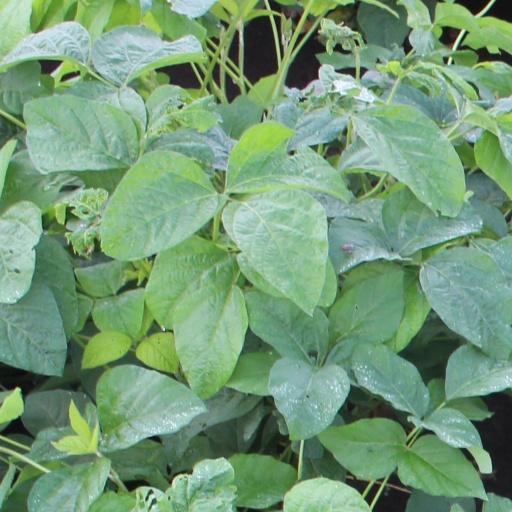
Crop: soybean